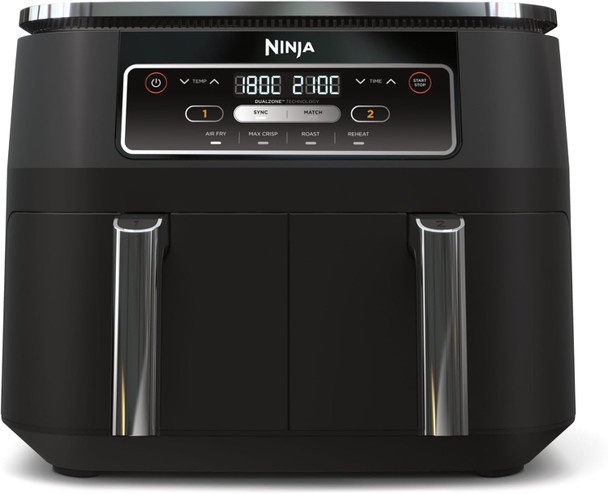
Ninja Foodi 4-in-1 Dual Zone Air Fryer 7.6L AF200UK – 2 Drawers
Double drawer. Double dinner. Zero stress. Meet the Ninja Foodi Dual Zone Air Fryer AF200UK – the air fryer that ends the "which goes in first?" debate forever. With 2 independent cooking zones, you can cook two completely different foods at the same time – and they’ll finish together thanks to Ninja’s SYNC function. Use one drawer for crispy chips and the other for juicy chicken? Yep. Max Crisp frozen foods in one and roasted veggies in the other? Absolutely. And you’ll save up to 75% on oven energy bills while doing it. 🍟 4 Ways to Cook. One Clever Appliance: 🌬️ Air Fry – Crisp up favourites with little to no oil 🔥 Max Crisp – Blitz frozen food in record time 🍗 Roast – From whole chickens to veg medleys 🔁 Reheat – Leftovers? Make them taste like Day 1 again 🔥 Why You’ll Love It: 🍳 Dual 3.8L Drawers = 7.6L Total – Feeds the family, or batch for later 🔄 SYNC & MATCH Functions – Same finish time, or mirror both zones ⚡ Cooks up to 75% faster than fan ovens** 💸 Save up to 75% on energy bills * 🧼 Non-stick Crisper Plates – All-around crispiness, easy clean-up 🧠 Super intuitive controls – No culinary degree required 🧾 What’s In the Box: Ninja Foodi Dual Zone Air Fryer (AF200UK) 2x 3.8L Cooking Drawers 2x Non-stick Crisper Plates User Manual Quick Start Guide 📐 Specs: Dimensions : H 31.5cm x W 38cm x D 33cm Weight : 8.2 kg Colour : Matte Black Capacity : 7.6L (3.8L per drawer) Model : AF200UK Guarantee : 2-Year (UK/ROI – registration required) 💡 Pro Tip: Use SYNC mode to cook chicken and chips at different temps—but finish at the exact same time. Ninja sorcery? Nope. Just smart cooking tech.
Brand: Ninja
Category: Home & Garden > Kitchen & Dining > Kitchen Appliances > Air Fryers